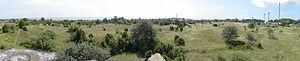
La péninsule de Sõrve est une péninsule qui forme la partie la plus méridionale de l'île estonienne de Saaremaa. Elle mesure 32 km de longueur et 10 km dans sa partie la plus large. Elle se trouve au nord du détroit d'Irbe, l'entrée principale du Golfe de Riga dans la mer Baltique.